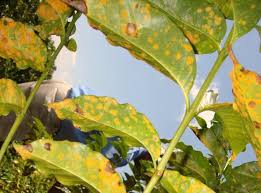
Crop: unknown
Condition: coffee_coffee_rust